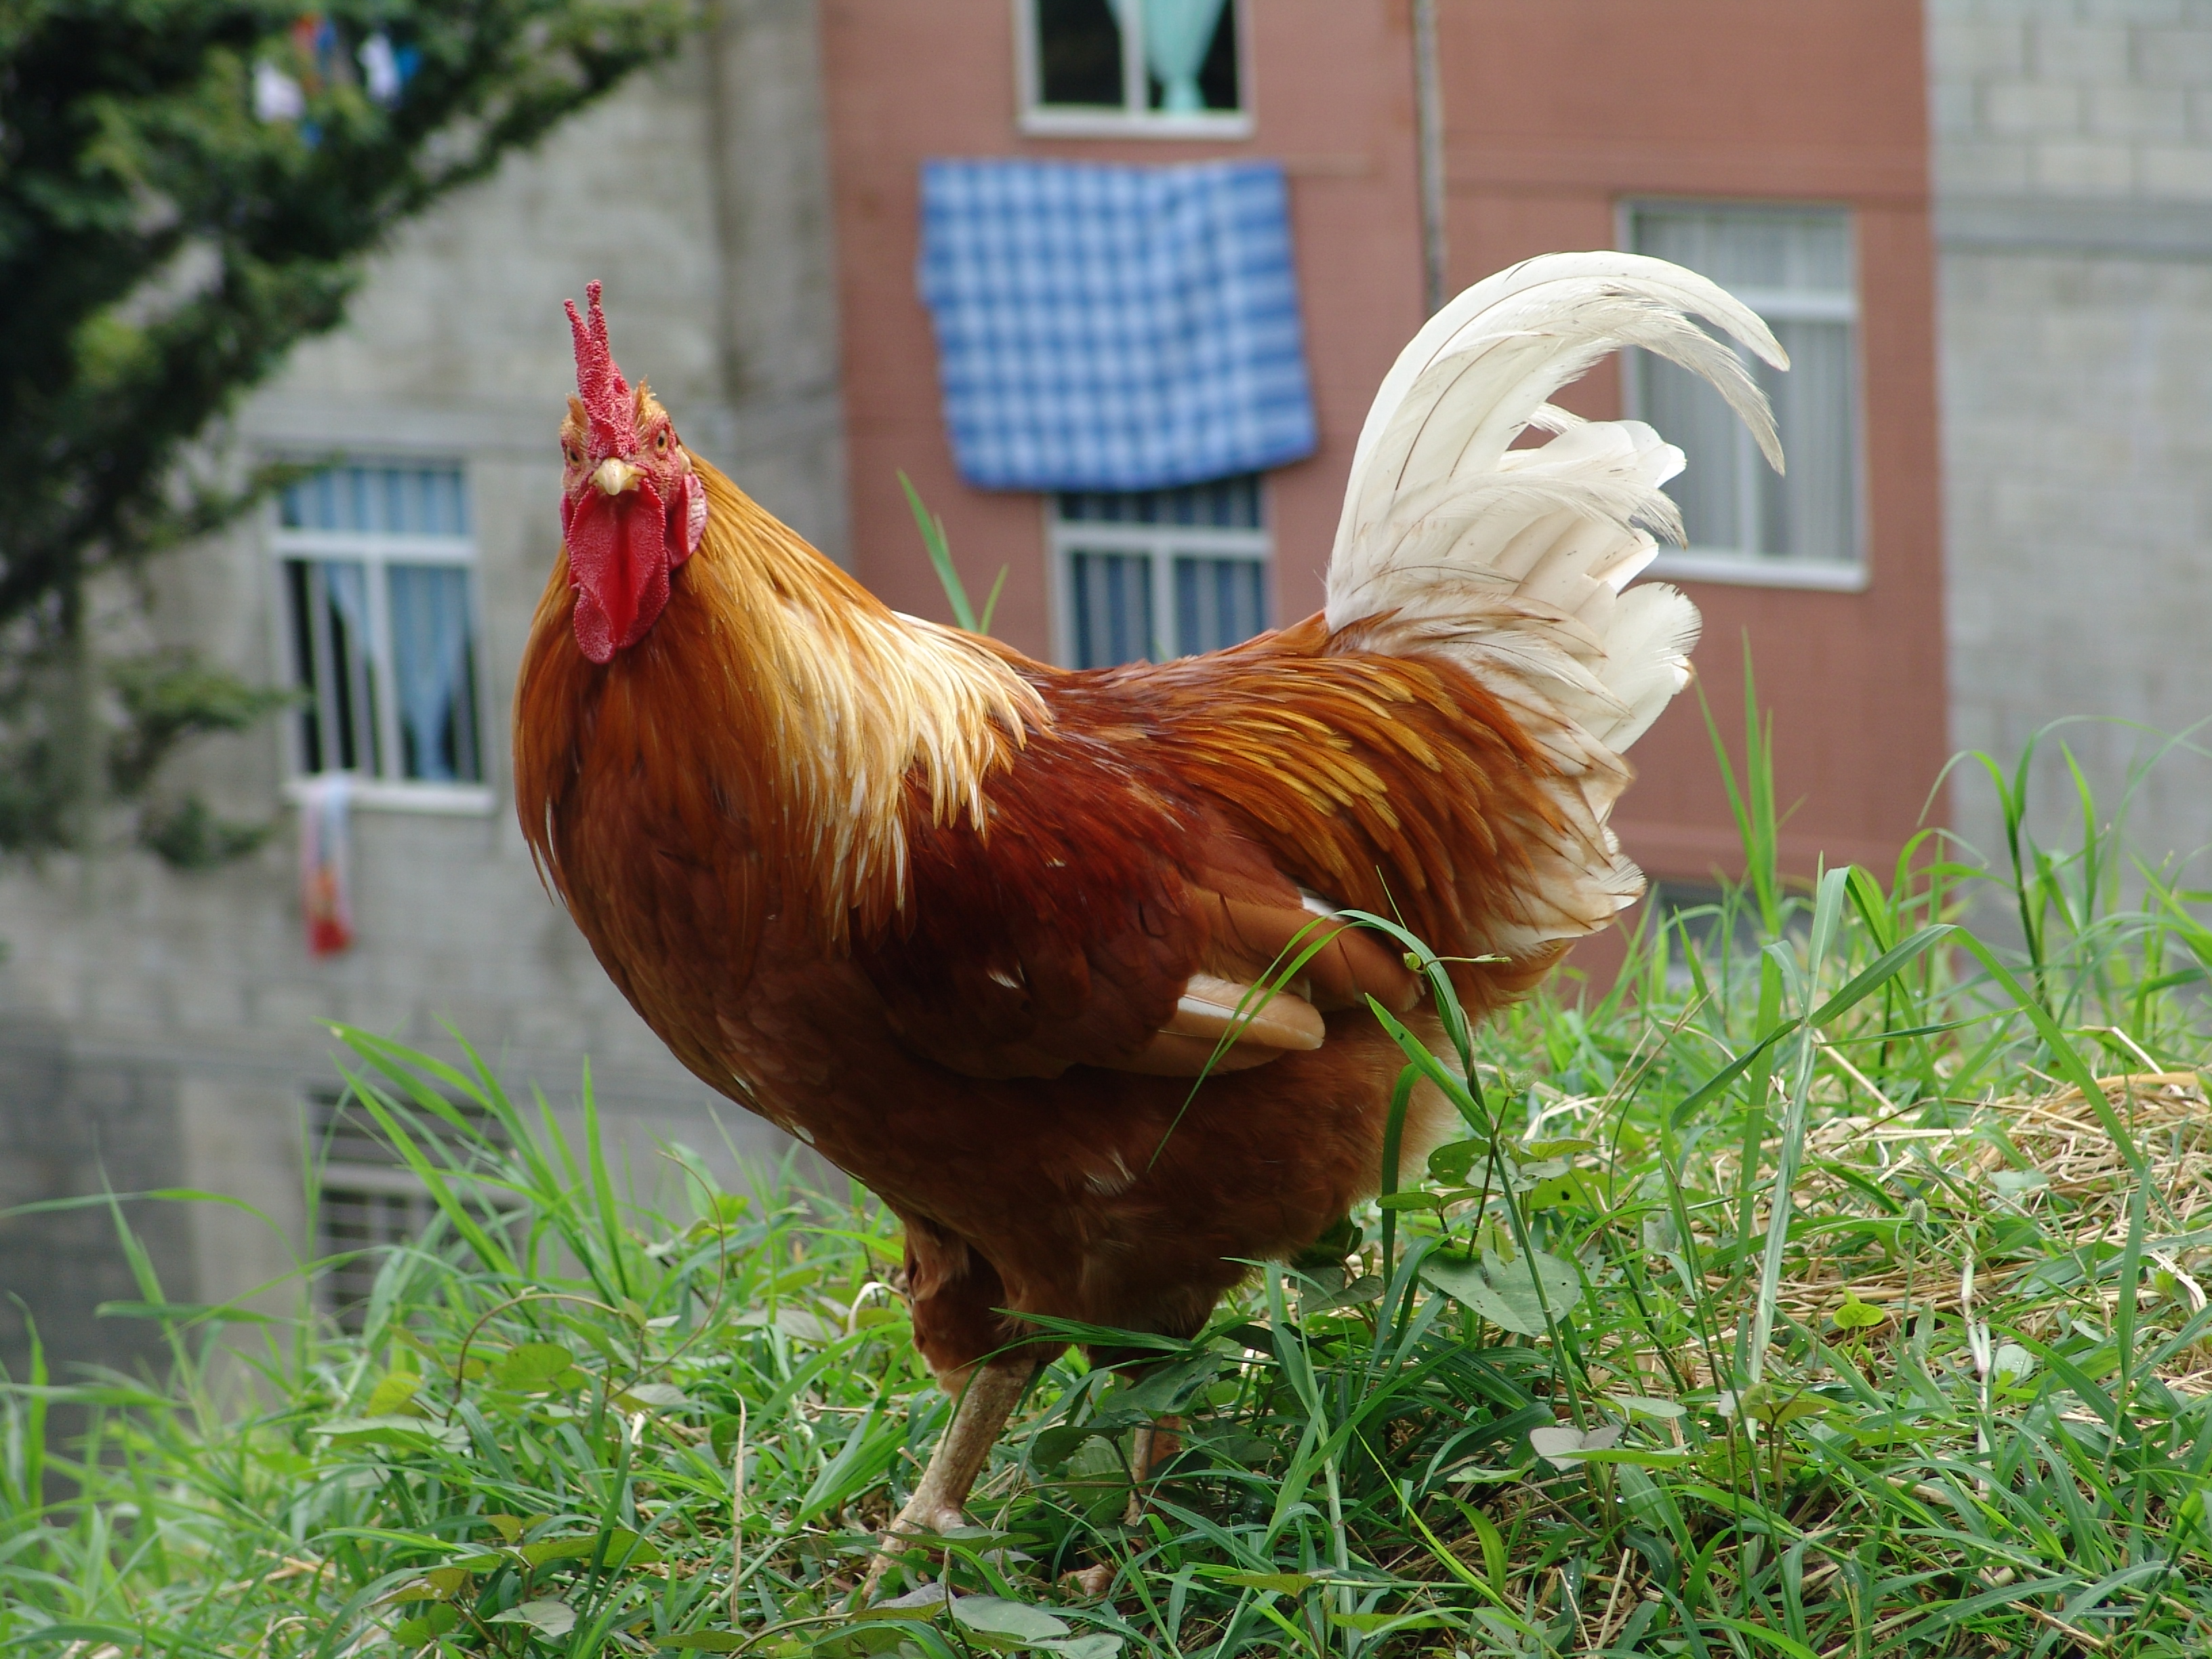
rooster, hen, chicken, egg, nature, farm, galliformes, fauna, fowl, bird, beak, poultry, livestock, grass, phasianidae